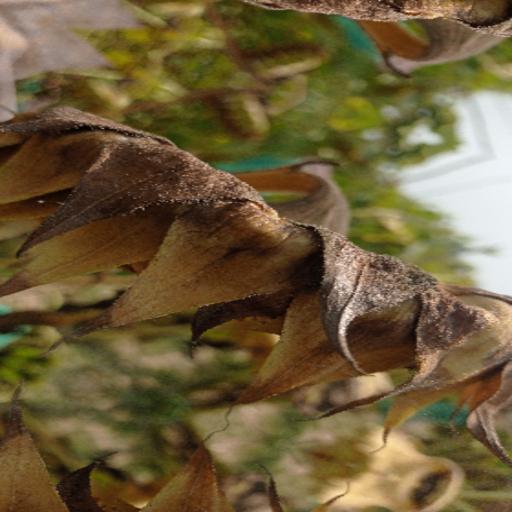
Label: Gray_mold